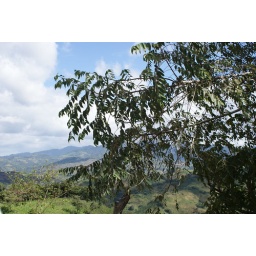
Miraflor view blocked by a tree branch on the road to Yali